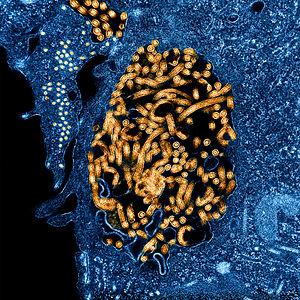
Le virus Ebola est un virus enveloppé à ARN simple brin de polarité négative appartenant à la famille des Filoviridae. Il cause des fièvres hémorragiques souvent mortelles, principalement dans certaines régions d’Afrique. Il infecte principalement les primates non-humains et humains et pourrait éventuellement être utilisé dans des actes de bioterrorisme.
Le virus Ebola est l'agent infectieux qui provoque, chez l'humain et les autres primates, des fièvres souvent hémorragiques — la maladie à virus Ebola — à l'origine d'épidémies historiques notables par leur ampleur et leur sévérité. La transmission entre humains a lieu avant tout par contact direct avec des fluides corporels. Il s'agit d'un virus à ARN monocaténaire de polarité négative et à génome non segmenté. Il présente l'apparence filamenteuse caractéristique des filovirus, une famille à laquelle appartiennent également le virus Marburg, le virus de Lloviu et le virus Měnglà.